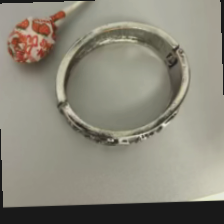
Label: has bracelet mod